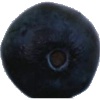
Label: Blueberry 1